Dingo Fence

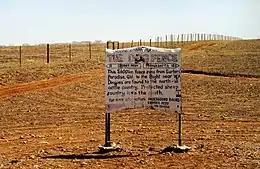
A portion of the dingo fence near Coober Pedy, South Australia

The fence varies in construction. Mostly it is made of high wire mesh, but some sections in South Australia comprise multi-strand electric fence. The fence line on both sides is cleared to a width.